John Clevland (1706–1763)

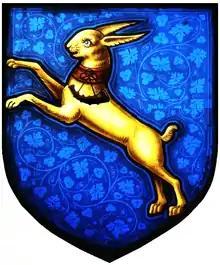
Arms of Clevland of Tapeley

Clevland was the eldest son and heir of Commander William Clevland, Royal Navy, of Tapeley, a Scotsman by birth, and the former Ann Davie of an old Devonshire family. His brother, William Clevland, became King of the Banana Islands, Sierra Leone, after being shipwrecked. His father was born in Lanarkshire, and became Controller of the Storekeepers' Accounts for the Navy Board.